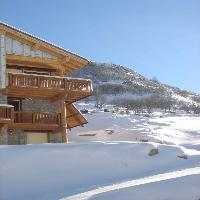
Weather: sun or clear